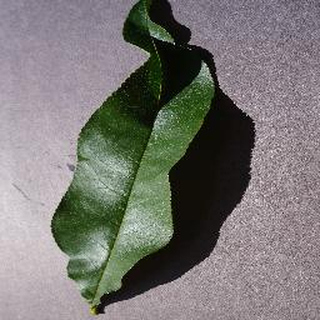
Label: healthy_peach